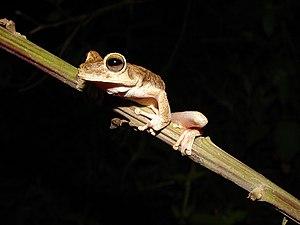
Hypsiboas crepitans est une espèce d'amphibiens de la famille des Hylidae.